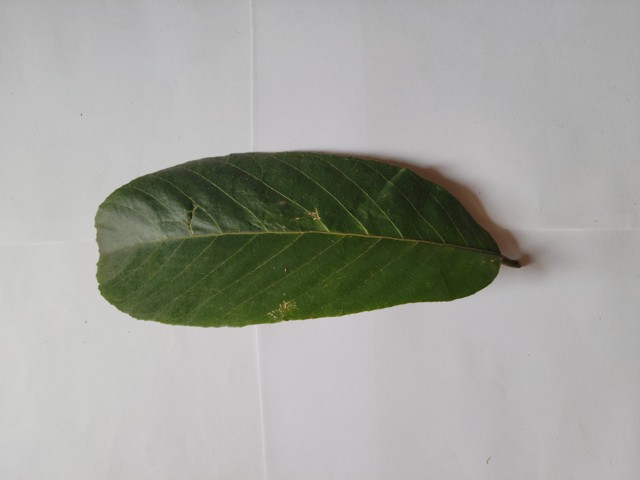
Plant: chapalish